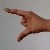
The image shows a hand gesture representing the letter 'Z' in Indian Sign Language.